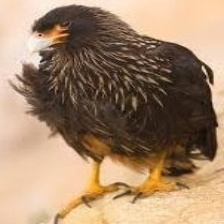
Species: STRIATED CARACARA
Scientific name: PHALCOBOENUS AUSTRALIS